Enid (The Walking Dead)

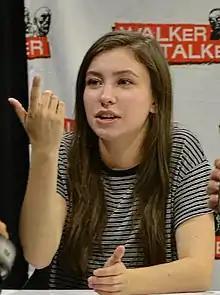
Katelyn Nacon was chosen to play Enid during the fifth season of the series.

Enid is an Alexandria resident. She is first introduced to Carl sitting on a bed with a book while Ron and Mikey show Carl their video games. When Enid leaves the community, Carl pursues her and they form a connection.